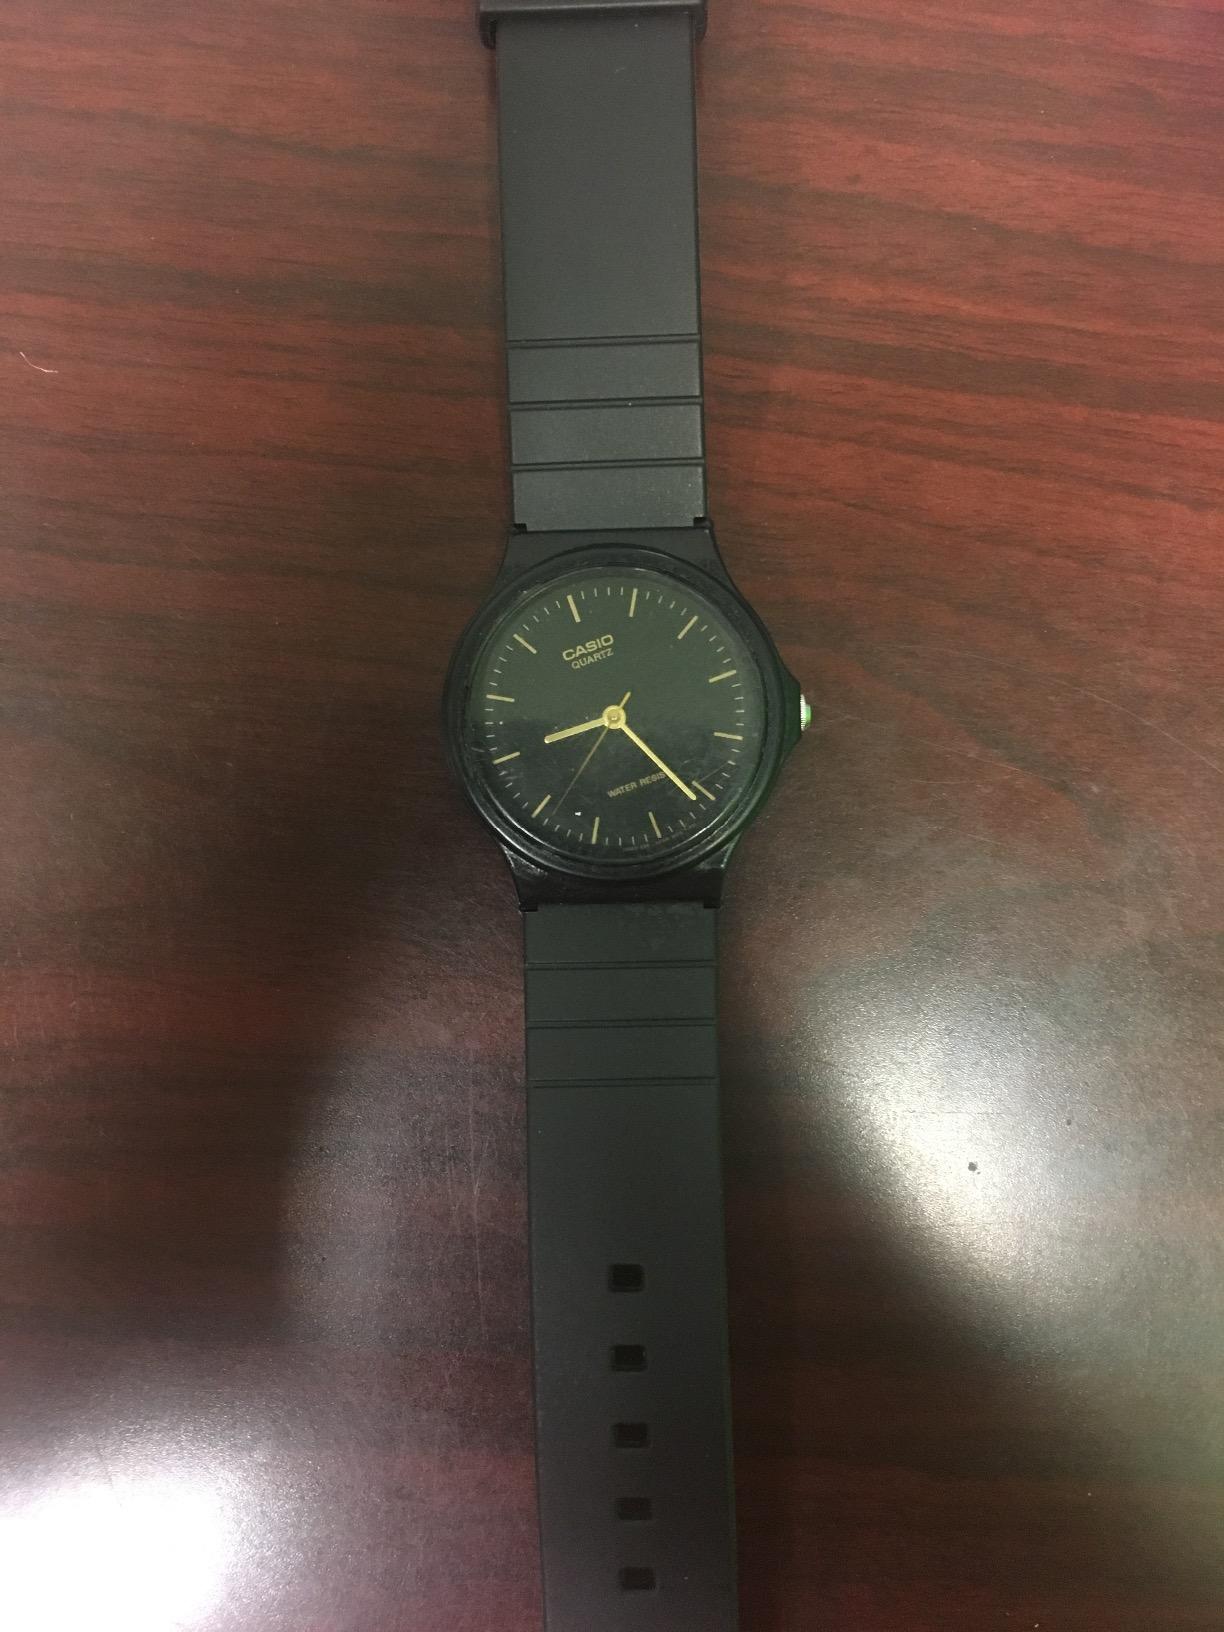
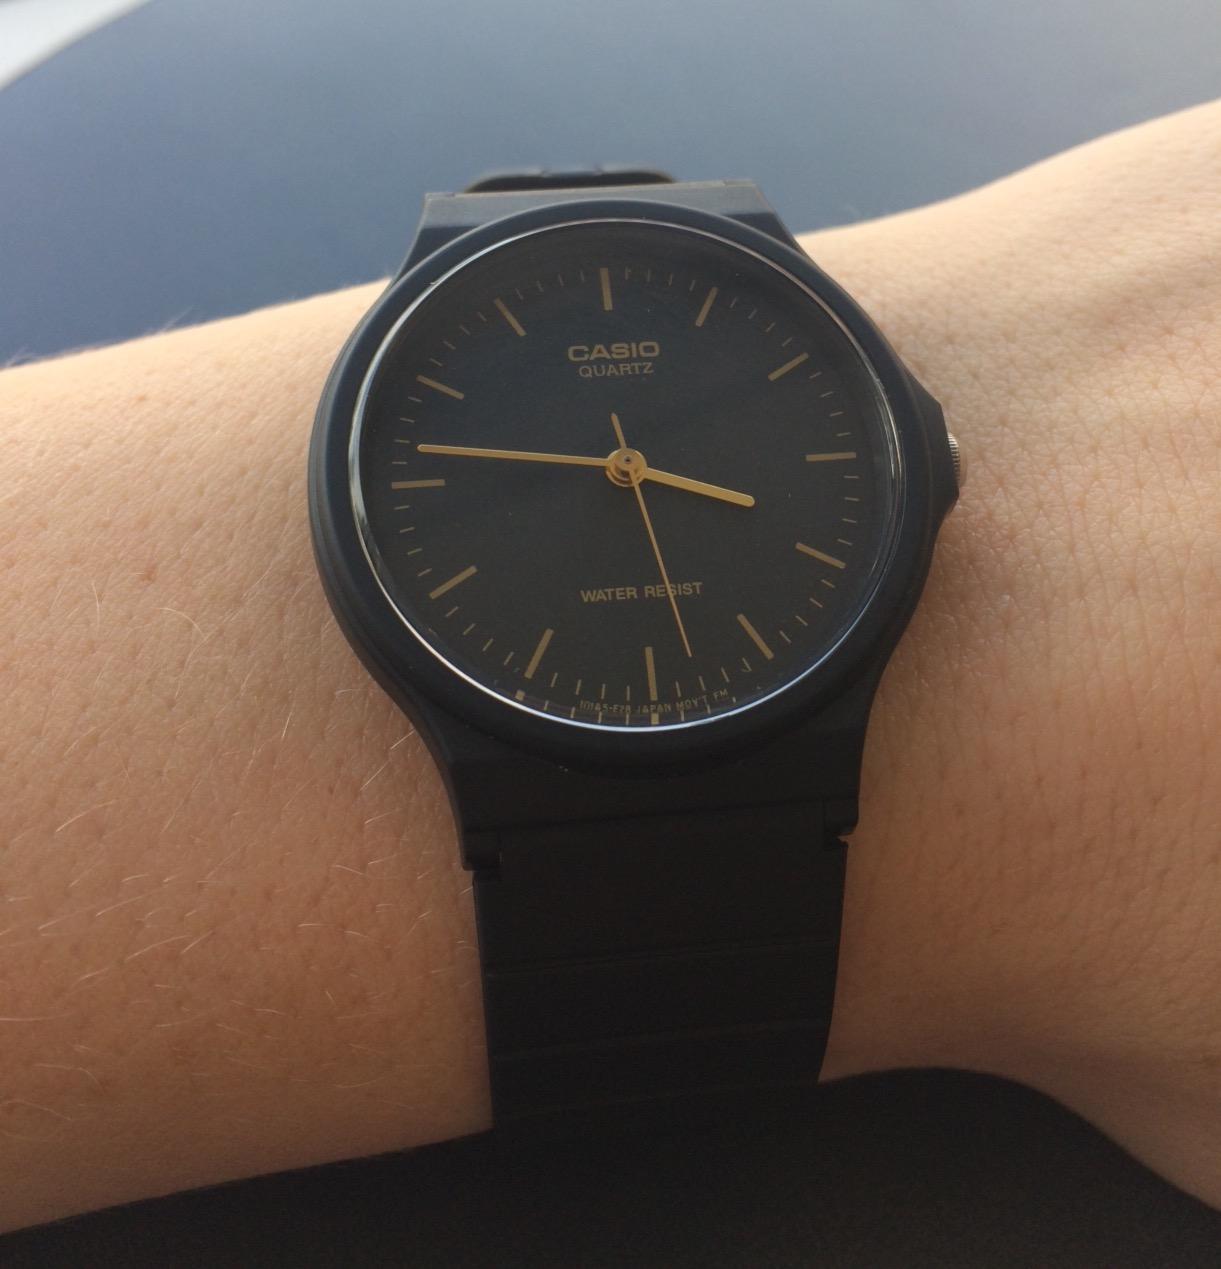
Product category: accessories_watch
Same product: yes